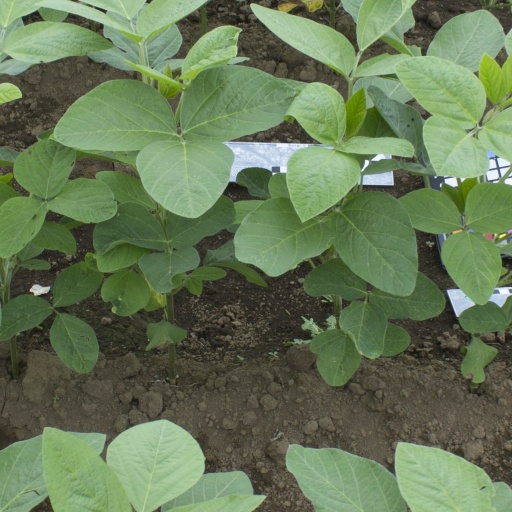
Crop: soybean